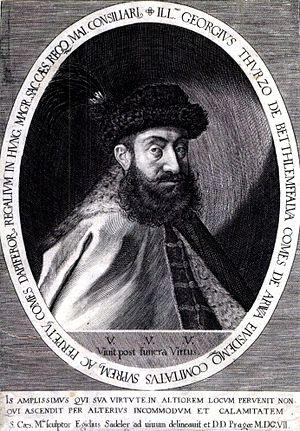
György Thurzó, né le 2 septembre 1567 au château de Lietava et mort le 24 décembre 1616 à Bytča, est un militaire hongrois de la maison Thurzó.